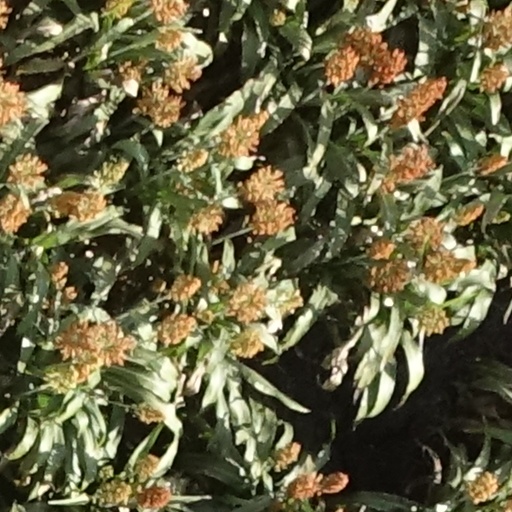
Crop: sorghum